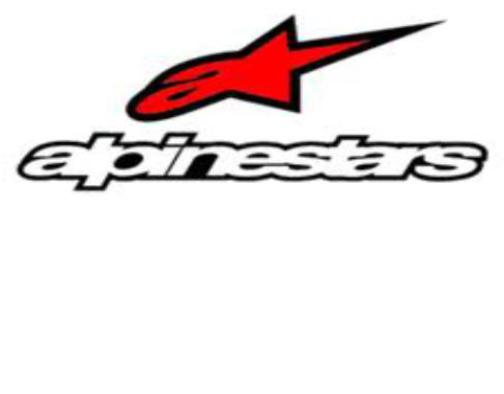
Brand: alpinestars-2
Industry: Clothes